Harry Fielding Reid

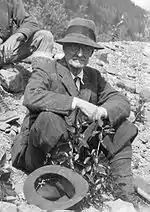
Dr. H.F. Reid in Southeastern Alaska. (USGS photo by Charles Will Wright, 1933)

Harry Fielding Reid (May 18, 1859 – June 18, 1944) was an American geophysicist. He was notable for his contributions to glaciology and seismology, particularly his theory of elastic rebound that related faults to earthquakes. He was a professor of dynamical geology and geography at Johns Hopkins University.